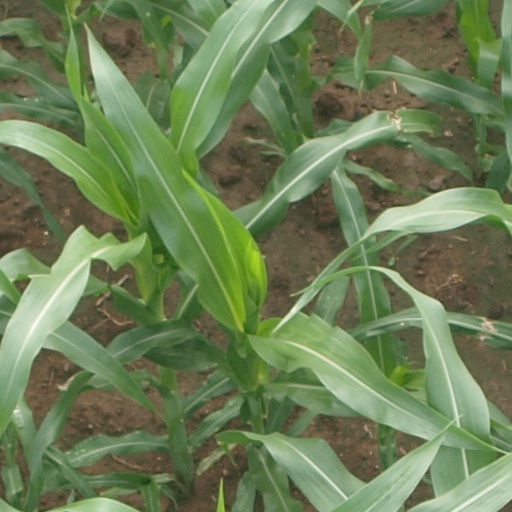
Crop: maize; corn